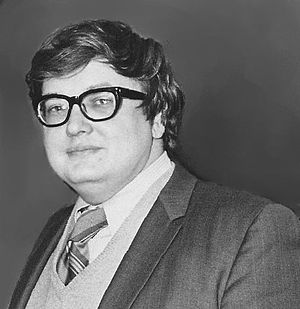
Døde i 2013 / April
Døde i 2013 er en liste over notable personer, der er afgået ved døden i 2013.